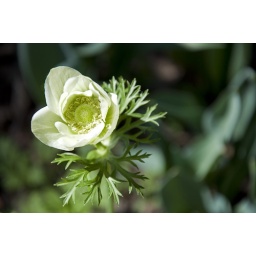
The green ruffle around the flowers reminds me of a spitting lizard.